Freddie Waits

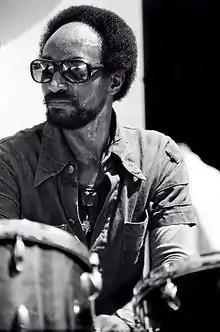
Waits in 1976

Frederick Douglas Waits (April 27, 1943 – November 18, 1989) was an American hard bop and post-bop drummer.